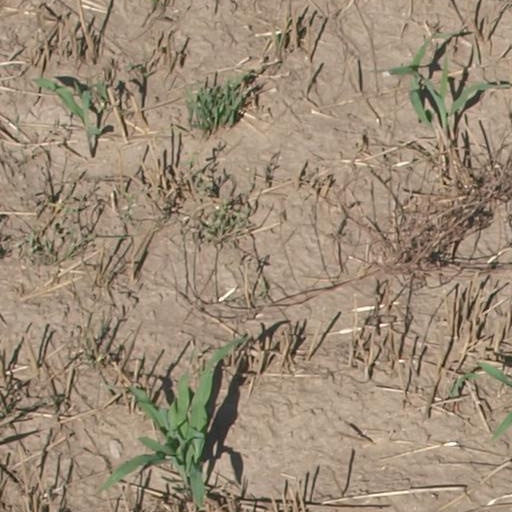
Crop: maize; corn